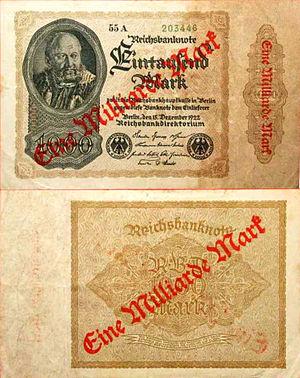
L'hyperinflation de la république de Weimar est la période de très forte augmentation des prix que connaît l'Allemagne entre juin 1921 et janvier 1924 et plus précisément durant l'année 1923.